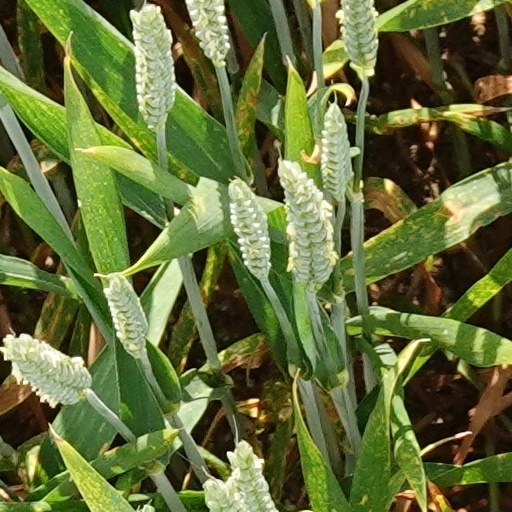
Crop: wheat